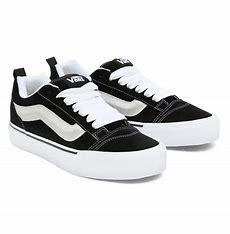
Brand: Vans
Model: KNU Skool